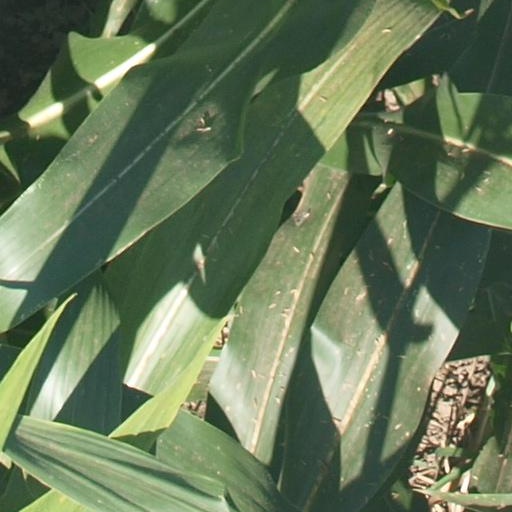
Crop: maize; corn